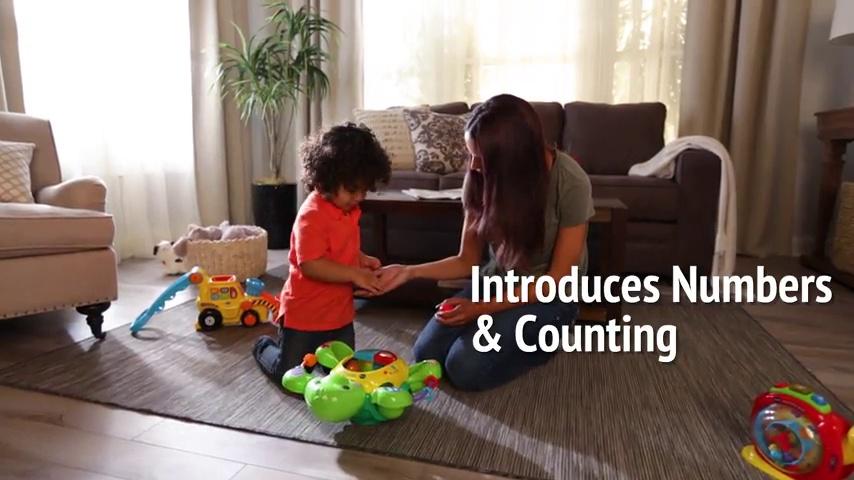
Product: VTech Pop-a-Balls Pop & Play Snail
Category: Toys & Games | Baby & Toddler Toys
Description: Press the adorable snail's head down and the inside of his shell will spin the balls into motion demonstrating cause and effect relationships.
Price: $14.99
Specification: ProductDimensions:4.1x10.6x8.5inches|ItemWeight:12.2ounces|ShippingWeight:12.2ounces(Viewshippingratesandpolicies)|DomesticShipping:ItemcanbeshippedwithinU.S.|InternationalShipping:ThisitemcanbeshippedtoselectcountriesoutsideoftheU.S.LearnMore|ASIN:B06VTRB7CG|Itemmodelnumber:80-502400|Manufacturerrecommendedage:3month-3years|Batteries:2AAAbatteriesrequired.